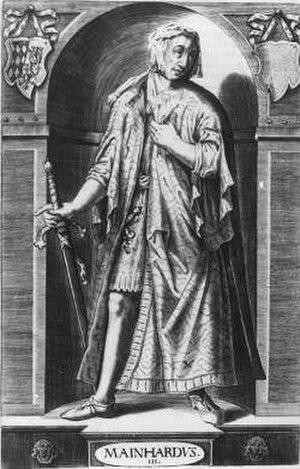
Du milieu du VIᵉ siècle à 1918, la Bavière a été gouvernée par des ducs, puis des électeurs et enfin des rois. La maison de Wittelsbach, arrivée au pouvoir en 1180, à la chute des Welf, s'y est maintenue jusqu'en 1918.
Meinhard III, né le 9 février 1344 à Landshut et mort le 13 janvier 1363 à Meran, issu de la maison de Wittelsbach, fut duc de Bavière et comte de Tyrol de 1361 jusqu'à sa mort.